Matthew Bogdanos

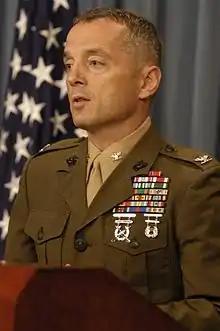
Matthew Bogdanos speaking at pentagon press briefing on September 10, 2003

Colonel Matthew Bogdanos is an Assistant District Attorney in Manhattan (since 1988), author, boxer, and a retired colonel in the United States Marine Corps. Following the September 11, 2001 attacks, Bogdanos deployed to Afghanistan where he was awarded a Bronze Star for actions against Al-Qaeda and the Taliban. In 2003, while on active duty in the Marine Corps, he led an investigation into the looting of Iraq's National Museum, and was subsequently awarded the National Humanities Medal for his efforts. Returning to the District Attorney's Office in 2010, he created and still heads the Antiquities Trafficking Unit, “the only one of its kind in the world.” The unit investigated looted art and helped repatriate them to their countries of origin. Matthew Bogdanos has faced opposition during his tenure at the Antiquities Trafficking Unit from museums impacted by his investigations.